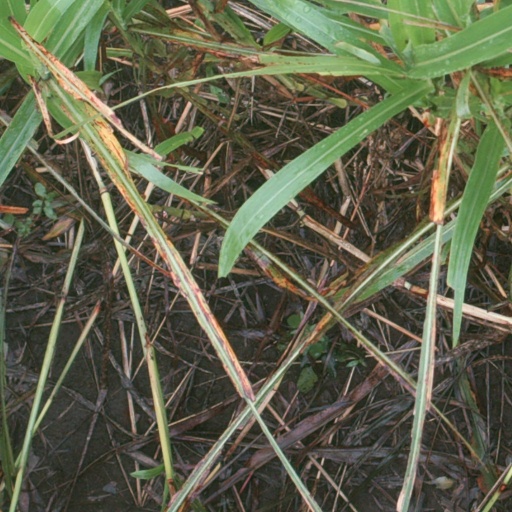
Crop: sorghum